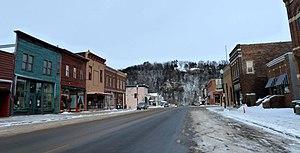
Lanesboro est une ville du comté de Fillmore, au Minnesota, aux États-Unis. Elle compte 754 habitants d'après le recensement des États-Unis de 2010. D'après le Bureau du recensement des États-Unis, la ville couvre 1,32 mille carré.